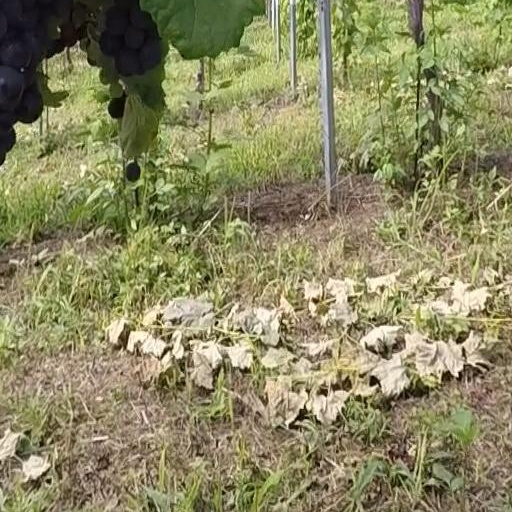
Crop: grape